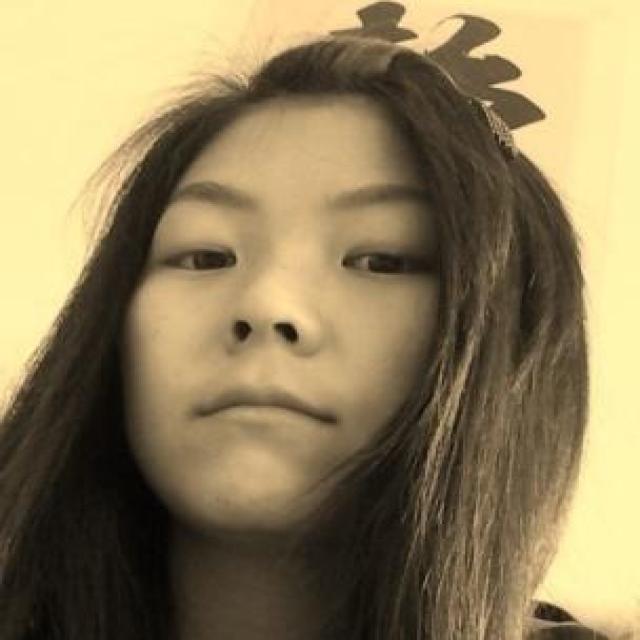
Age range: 21-44